Bernard Palissy

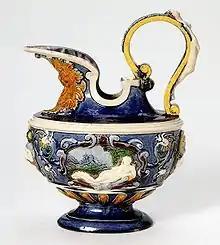
Ewer, 1580–1600, by follower of Bernard Palissy, Victoria and Albert Museum, no. 7178-1860

For nearly sixteen years Palissy labored to recreate the pottery that he had seen, working with the utmost diligence but never succeeding. At times he and his family were reduced to poverty; he is said to have burned his furniture and the floor boards of his house to feed the fires of his furnaces. Meanwhile, he endured the reproaches of his wife, who, with their children clamouring for food, likely regarded her husband's endeavors as little short of insanity. All these struggles and failures are faithfully recorded by Palissy in his autobiography.